Menznau railway station

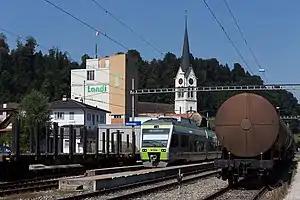
BLS train at the station in 2016

Menznau railway station is a railway station in the municipality of Menznau, in the Swiss canton of Lucerne. It is an intermediate stop on the standard gauge Huttwil–Wolhusen line of BLS AG.